First Battle of Komárom (1849)

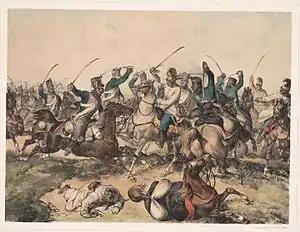
Cavalry skirmish during the Battle of Komárom

After occupying the 7. and 8. trenches, Kiss's brigade turned west, and occupied Monostor (in German Sandberg), probably together with the trenches nr. 4., 5., 6., capturing the enemy siege artillery, destroying the Hohenlohe battalion which was defending it, and capturing 4 officers and 350 men. However, after this, the Austrian 2. jäger battalion attacked the Kiss brigade, recapturing the trenches, but the Honvéd battalions, coming from the Hadi-Island (today Erzsébet sziget/Alžbetin Ostrov/Elisabeth island on the Southern part of the city, today part of Slovakia), led by General Richard Guyon, attacked them from the flank, and returned the Monostor trenches to the Hungarians. Hearing the sound of harsh clashes from the direction of Monostor, Knezić sent the 19. Honvéd battalion of the Zákó brigade to occupy Újszőny. The Honvéd battalion in question, occupied, in a heavy fight, Monostor, together with one of the trenches nr. 9. or the 10. The Sulcz and the Zákó brigades (which formed the Kazinczy division) remained behind to defend the newly occupied trenches and to support the right wing. The soldiers of the 34. Honvéd battalion installed themselves in the trenches nr. 7 and 8, the 19. Honvéd battalion the 9. or the 10., while the right wing was reinforced by the 17. Honvéd battalion, the 3. battalion of the 39. infantry regiment and two sapper companies of the Bátori-Sulcz brigade. Klapka detached an infantry battery and a twelve-pounder battery of the Kazinczy division, and sent them to reinforce the flanks of the army. The infantry battery and half of the twelve-pounder battery were sent to the left flank, while the other half of the latter to the right flank.